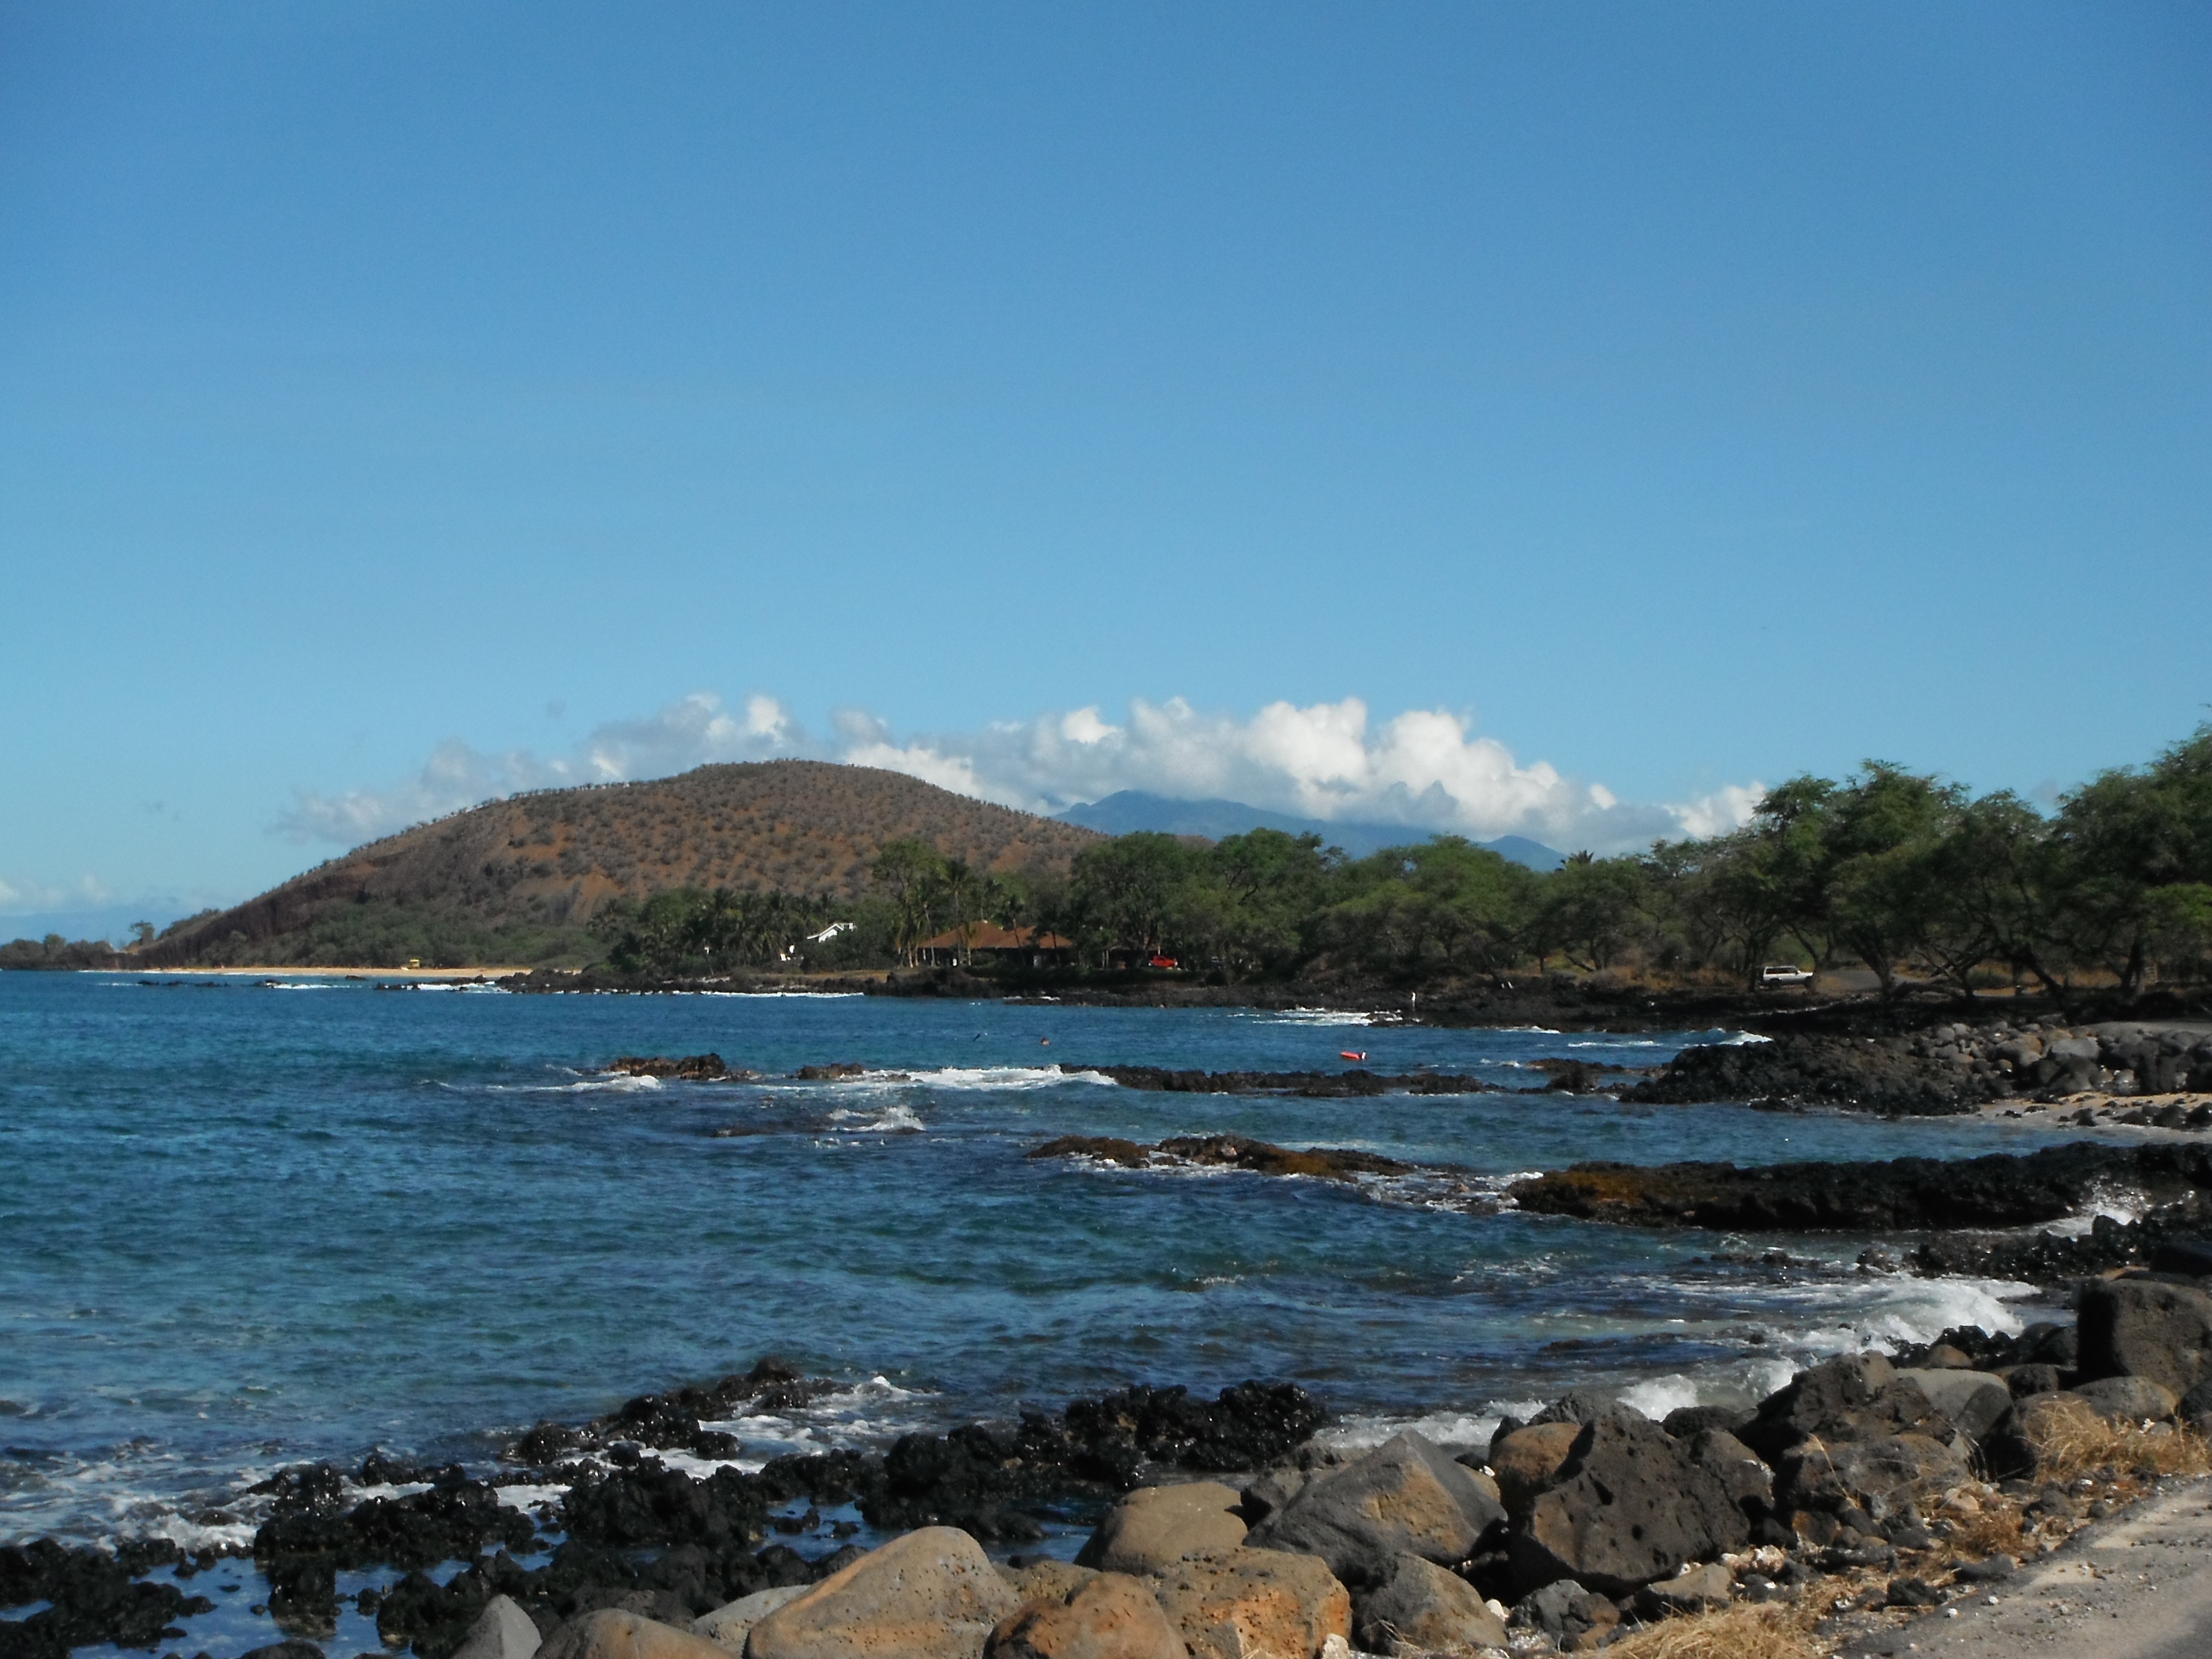
beach, landscape, sea, coast, water, rock, ocean, shore, wave, summer, cove, inlet, tropical, bay, island, hawaii, body of water, hawaiian, maui, loch, cape